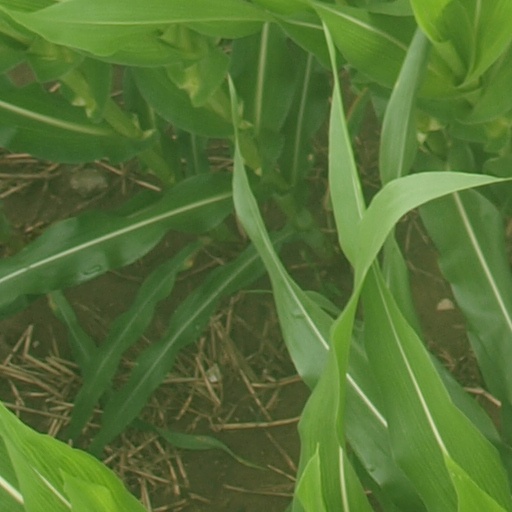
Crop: maize; corn